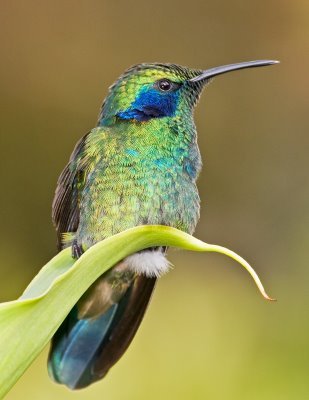
this colorful bird has a long bill, a blue and yellow cheek patch, and its inner rectrices is lined with blue feathers.
tiny brilliant iridescent plumage, long slender bill, and wings specialized for very powerful vibrating flight.
this is a colorful bird with green and brown spots and a long pointed beak.
this is a small bird with green, yellow and blue on the breast, cheek patches, and crown.
this is a green, blue and yellow bird with a long pointy beak.
this particular bird has a green blue and brown bodya very colorful bird with a long, thin black beak.
this small bird has colored feathers that are green and blue.
this bird is very colorful it has a long skinny beak it is blue green white and gray it has blue around it i the rest of its body is a multicolor between yellow and green and blue and white
this small bird has bright blue cheek patches and very long curved beak.
Species: Green Violetear